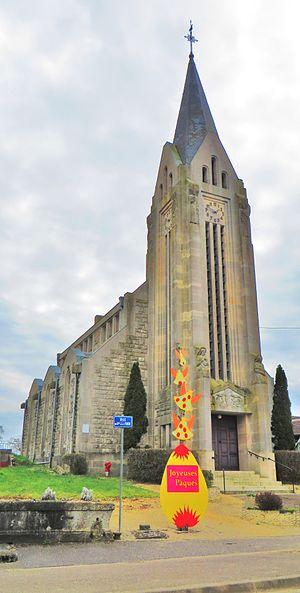
Rambucourt L'église Saint-Martin
Rambucourt est une commune française située dans le département de la Meuse, en région Grand Est.